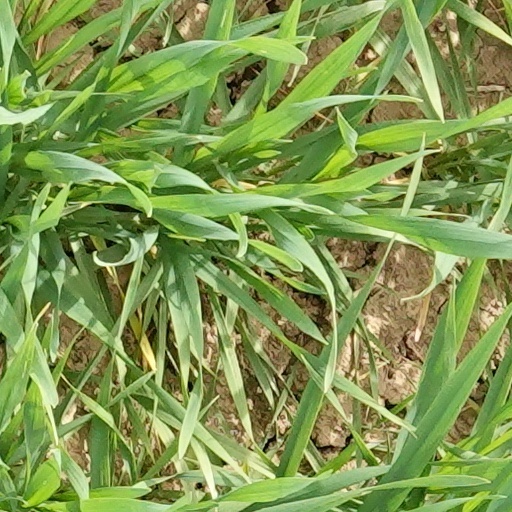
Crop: wheat